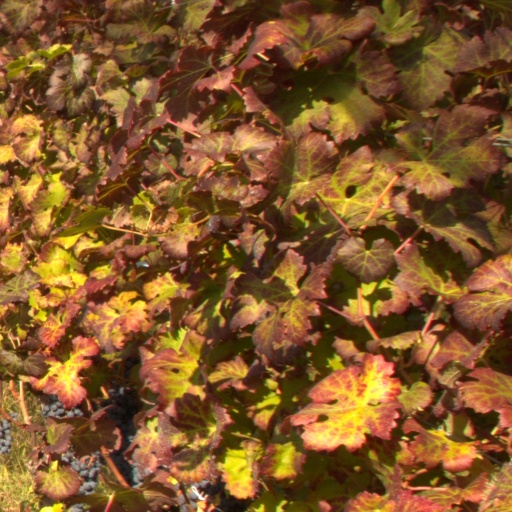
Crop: grape